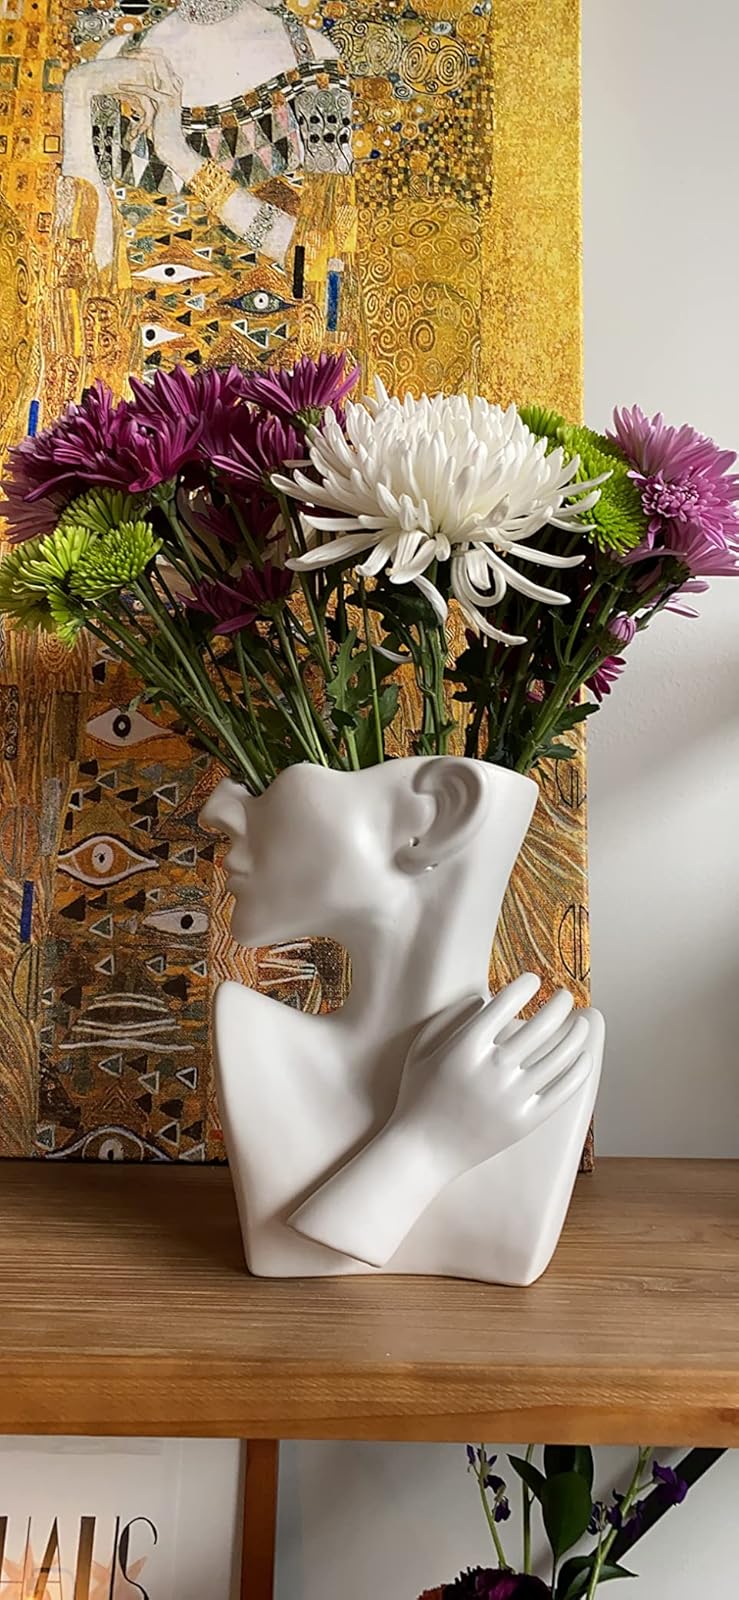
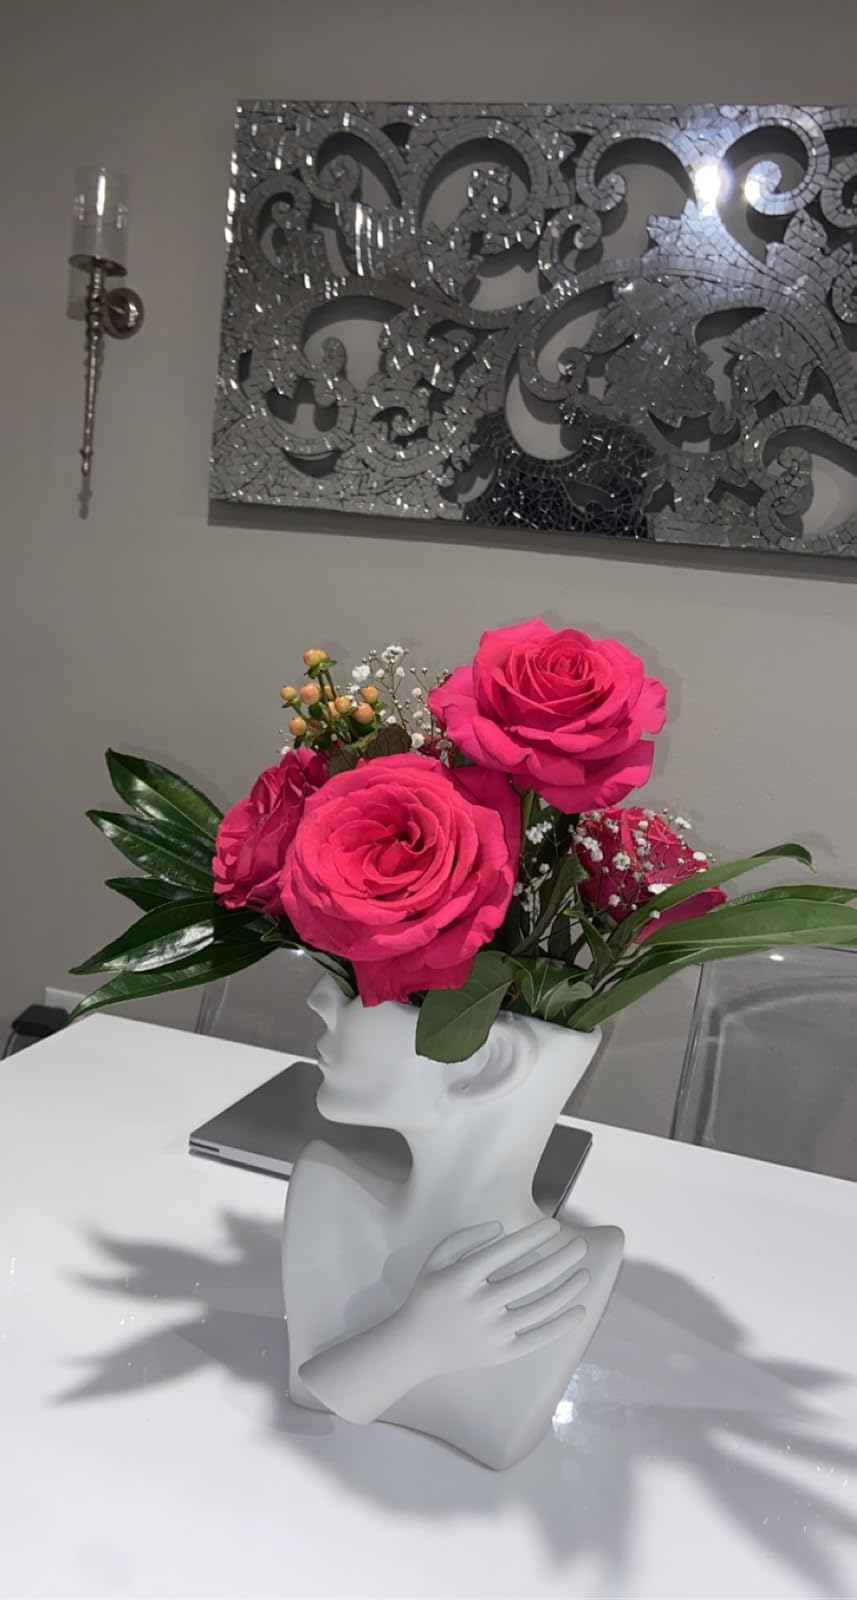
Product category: vase
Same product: yes